How to Train Your Dragon (novel series)

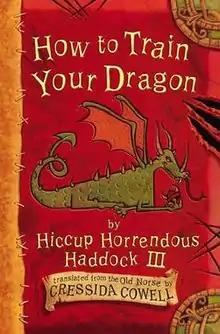
Cover of the first edition of "How to Train Your Dragon"

How to Train Your Dragon is a series of children's books written by British author Cressida Cowell. The books are set in a fictional Fantasy Viking world, and focus on the experiences of protagonist Hiccup Horrendous Haddock the Third, as he overcomes obstacles on his journey of "becoming a hero, the hard way". The books were published by Hodder Children's Books in the UK and by Little, Brown and Company in the United States. The first book was published in 2003 and the 12th and final one in 2015.